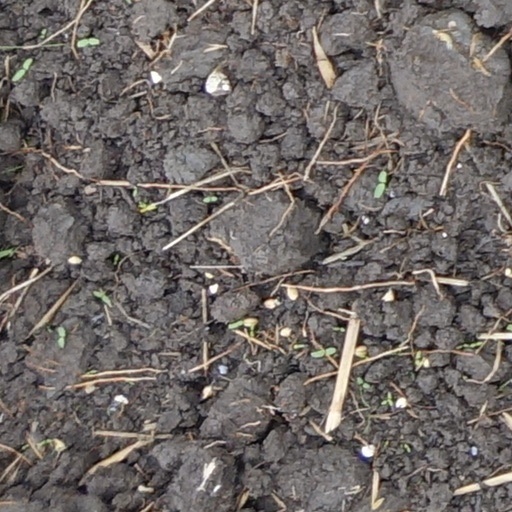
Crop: wheat